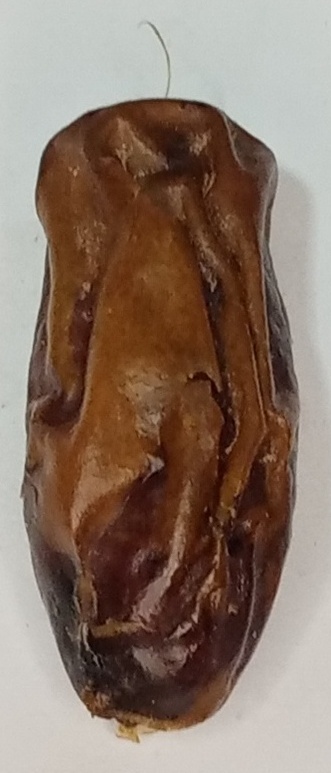
Variety: gajar
Size: large
Grade: grade-3